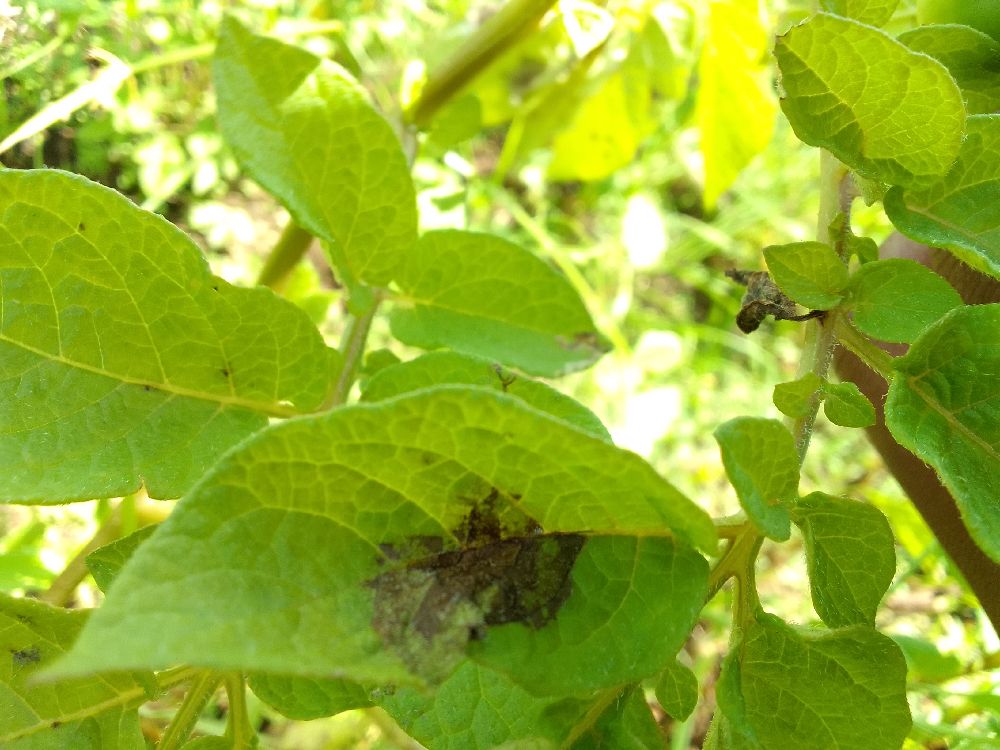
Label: Late blight